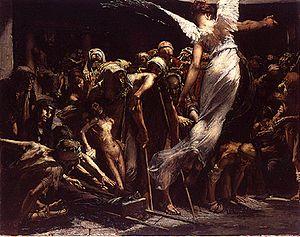
William Laparra, La piscine de Bethsaïda, 1898, Paris, Ecole Nationale Supérieure des Beaux-Arts
Cette page recense les lauréats du prix de Rome en peinture, récompense inaugurée en 1663, et de façon officielle en 1667, par l'Académie royale de peinture et de sculpture à Paris, et supprimée par une réforme, après 1968.
William Julien Emile Edouard Laparra est un peintre français, lauréat du Prix de Rome.